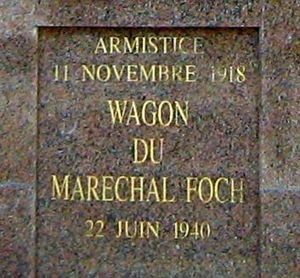
Compiègne / Compiègne-skoven
Inskription, der nævner stedets to vitale datoer: 11. november 1918 og 22. juni 1940.
Tekst på forsiden af bygningen, som rummer jernbanevognen fra våbenstilstands-underskrivelserne i 1918 og 1940. 22. april 2012.
Compiègne er en by og kommune i regionen Hauts-de-France, tidligere Pikardiet, i den nordlige del af Frankrig. Byen er underprefektur departementet Oise, der er et af de fem departementer i Hauts-de-France. Byen, der har ca. 40.000 indbyggere, ligger ved floden Oise. Byens indbyggere betegnes på fransk som Compiégnois.